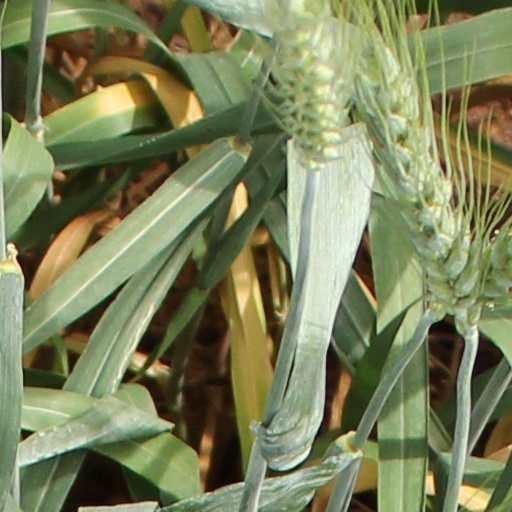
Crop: wheat